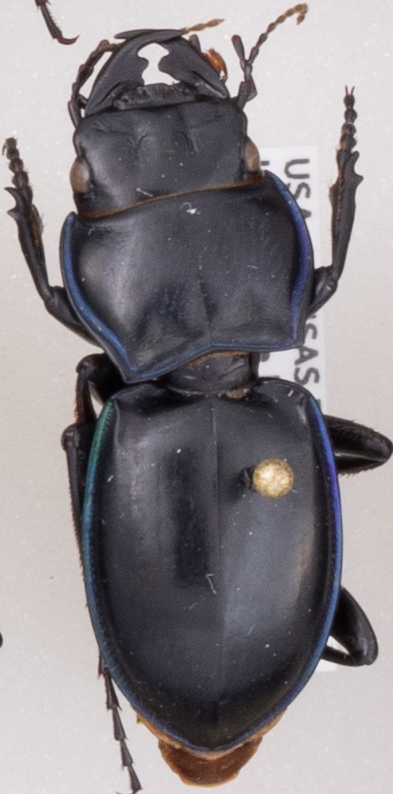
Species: Pasimachus elongatus
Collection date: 2020-08-10
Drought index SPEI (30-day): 0.992
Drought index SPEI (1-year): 0.746
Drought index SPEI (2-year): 2.09